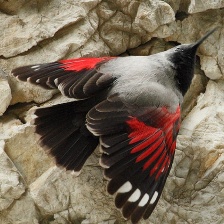
Species: WALL CREAPER
Scientific name: TICHODROMA MURARIA